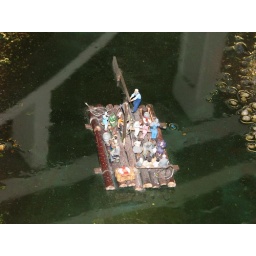
A boat in a river under a bridge in the Harz.